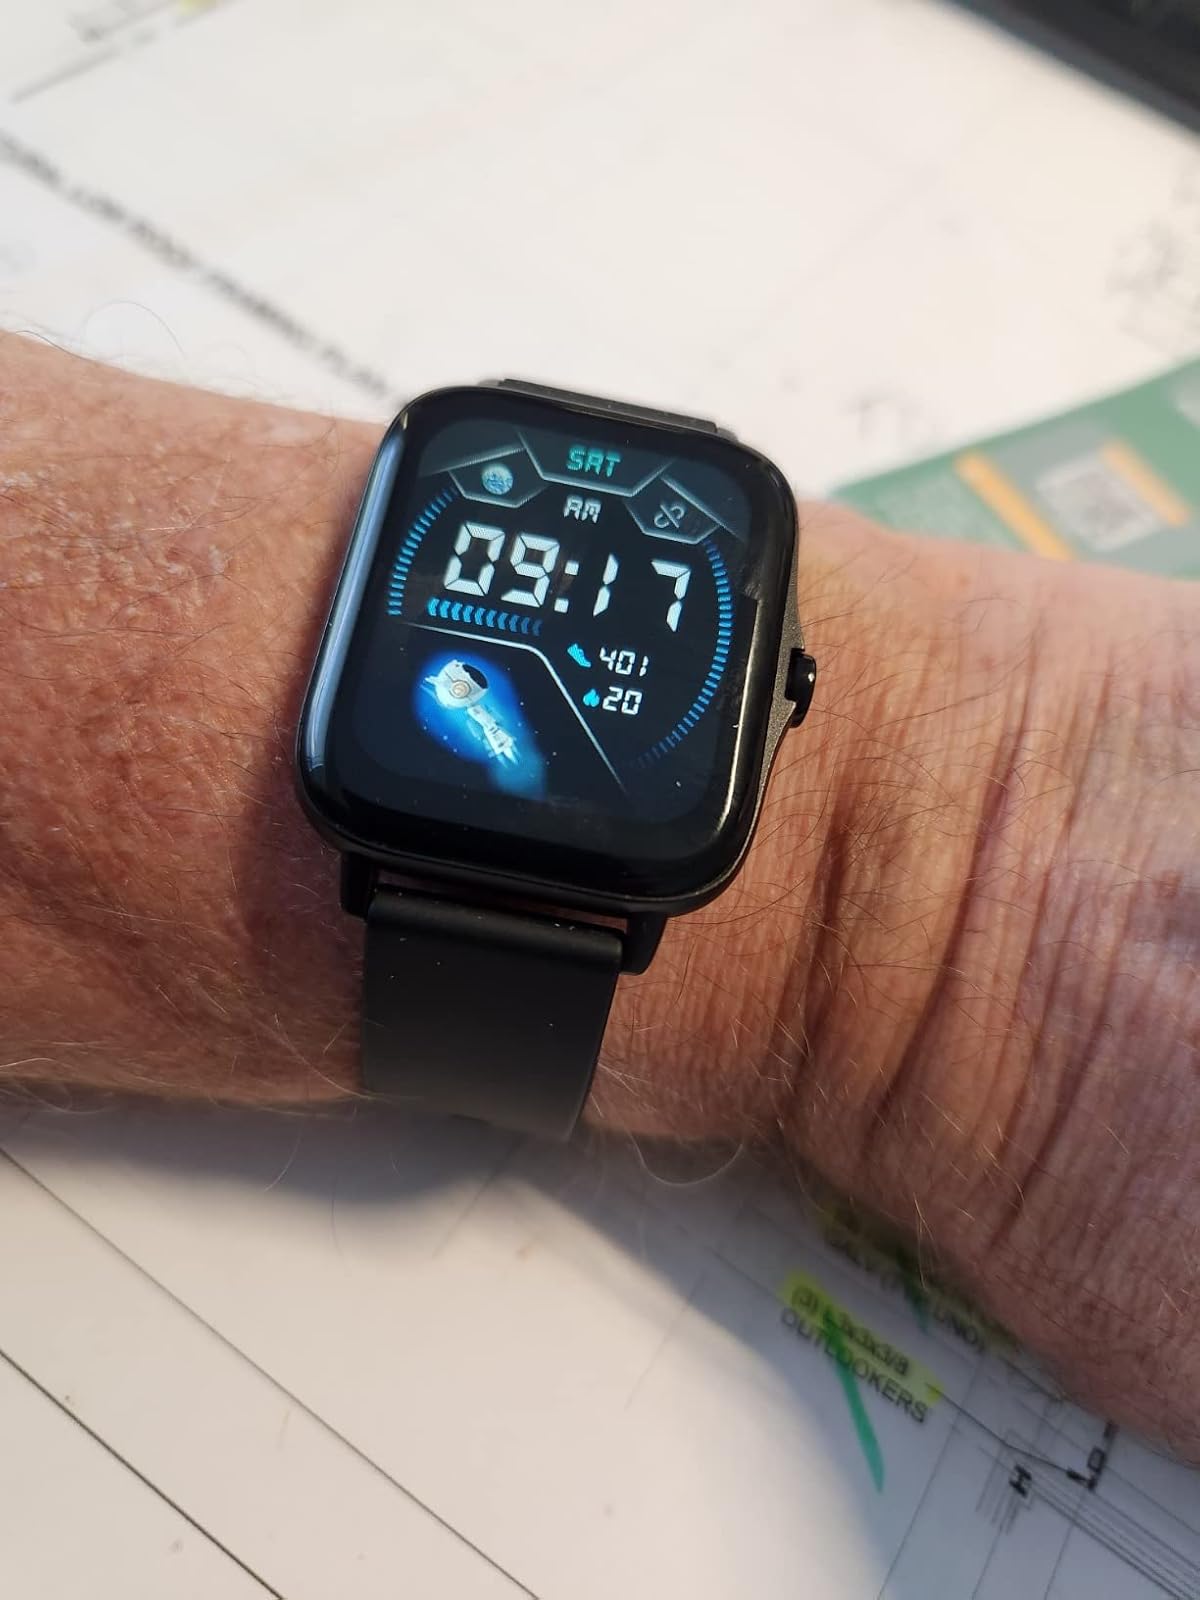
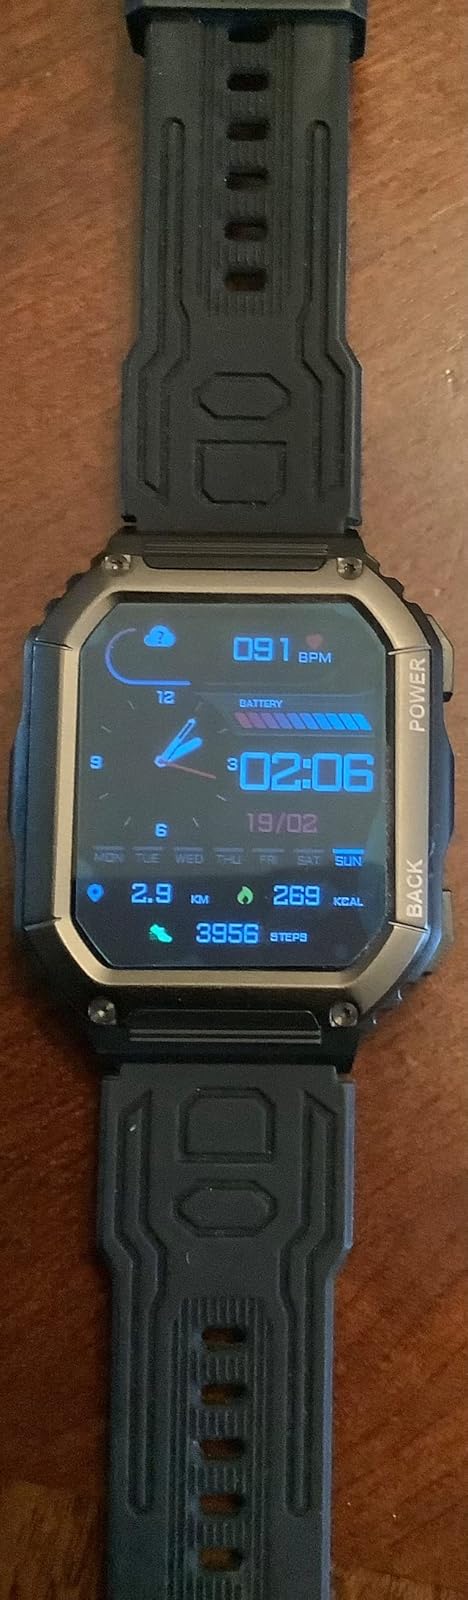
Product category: smartwatch
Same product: no